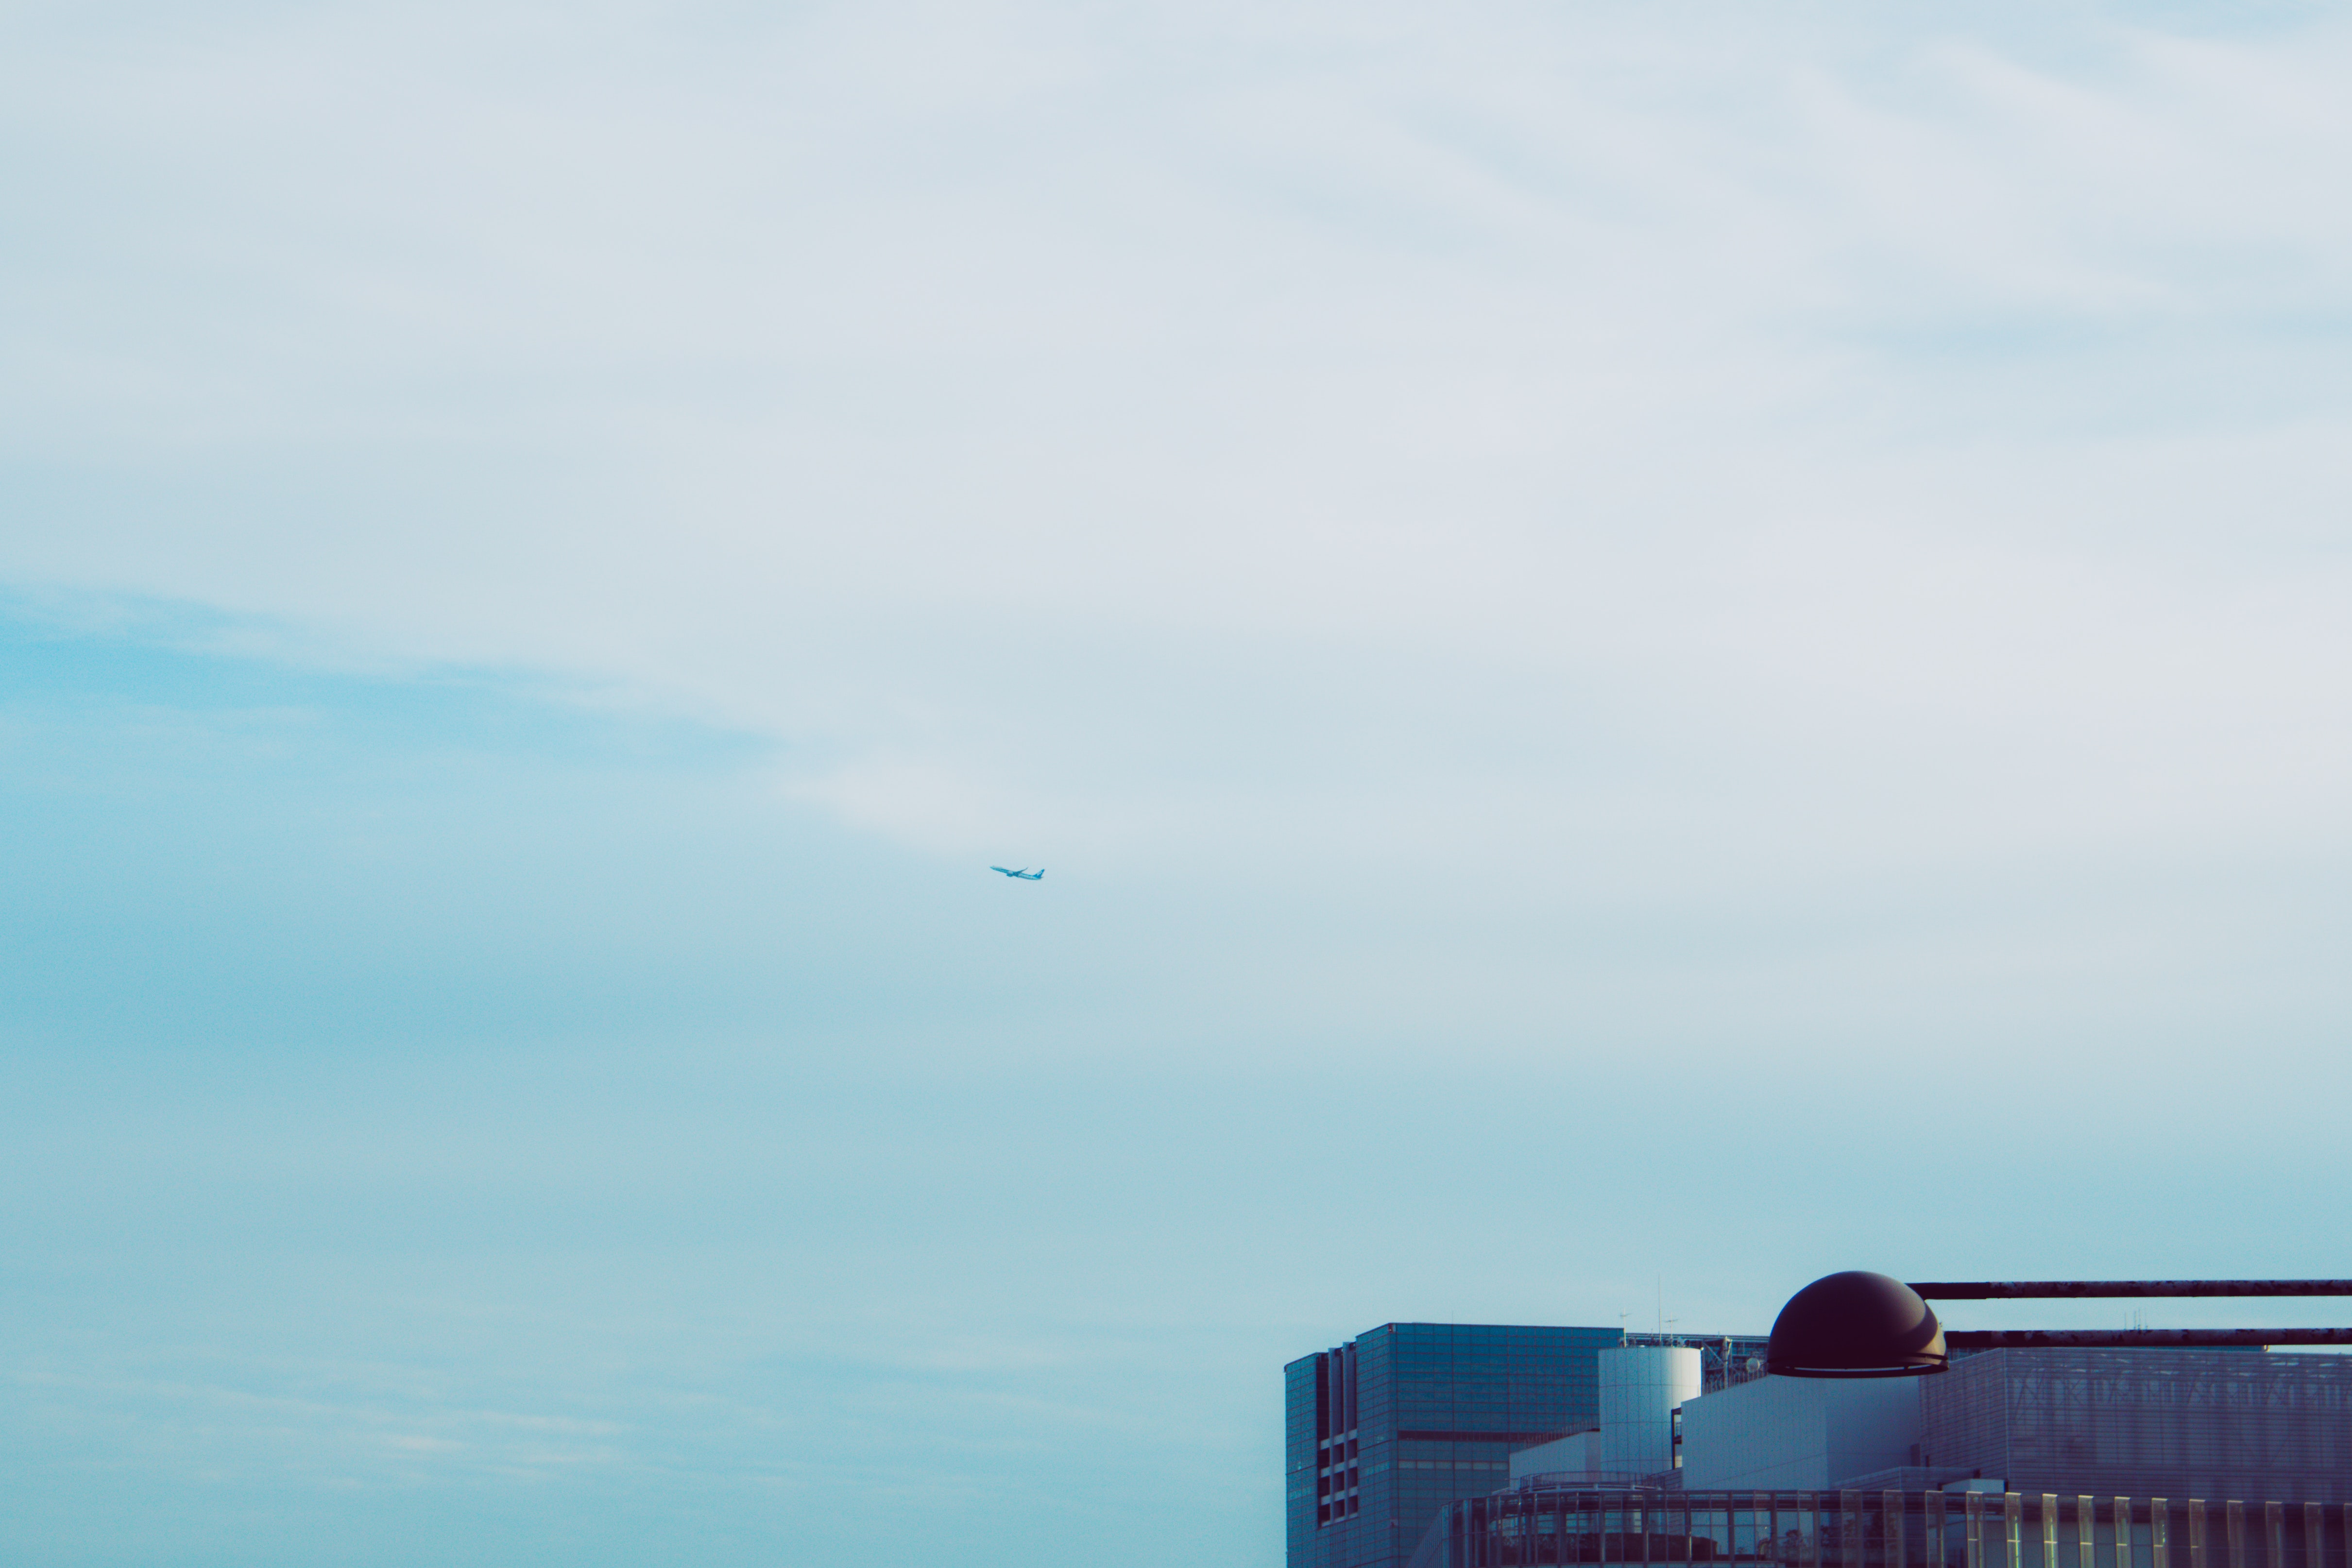
sky, blue, daytime, cloud, atmospheric phenomenon, atmosphere, air travel, architecture, line, urban area, horizon, city, calm, sea, wing, ocean, vacation, roof, space, house